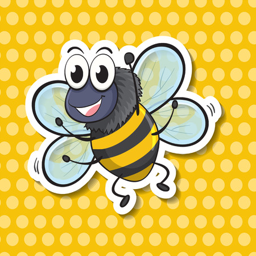
illustration of a bee with background vector